The Wilderness Society (United States)

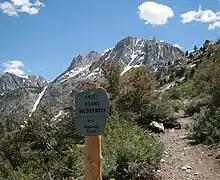
Ansel Adams Wilderness sign on the Rush Creek Trail

The Wilderness Society has supported a shift towards greater geothermal energy but has criticized specific geothermal energy projects, arguing that the energy generation risks the quality of air and water, as well as access to public lands.